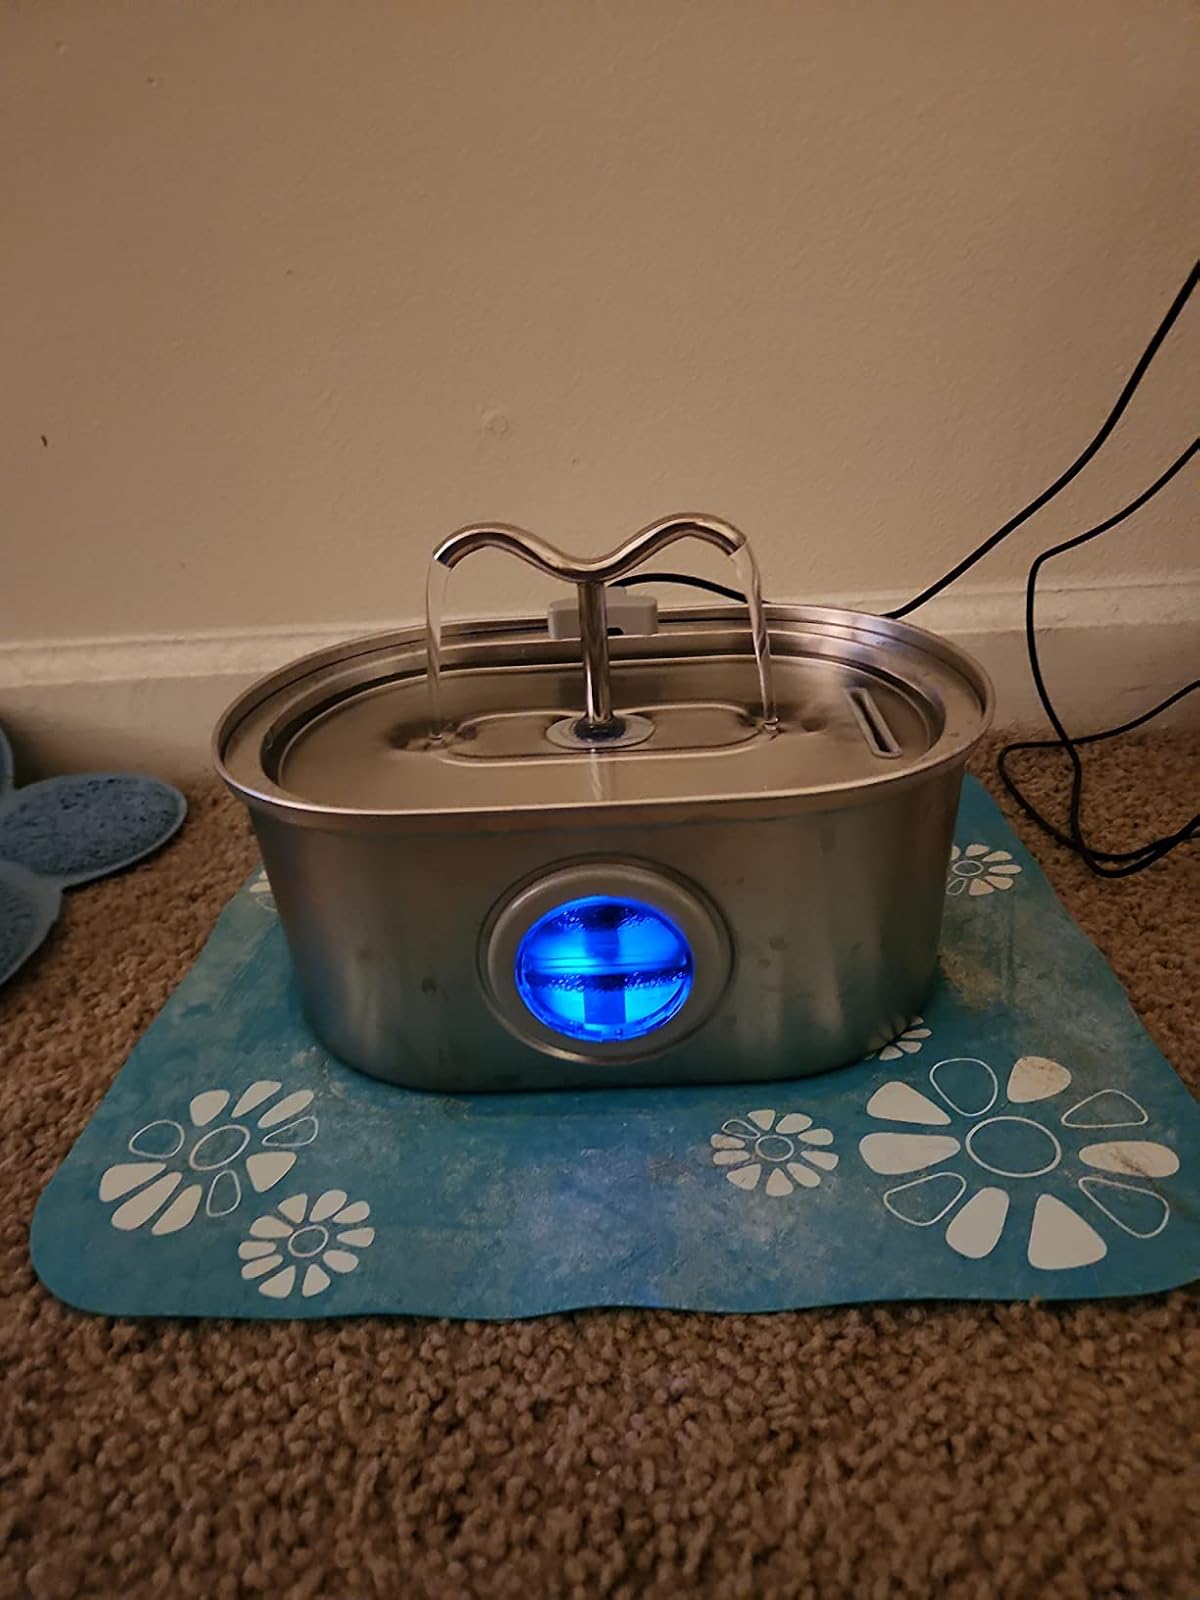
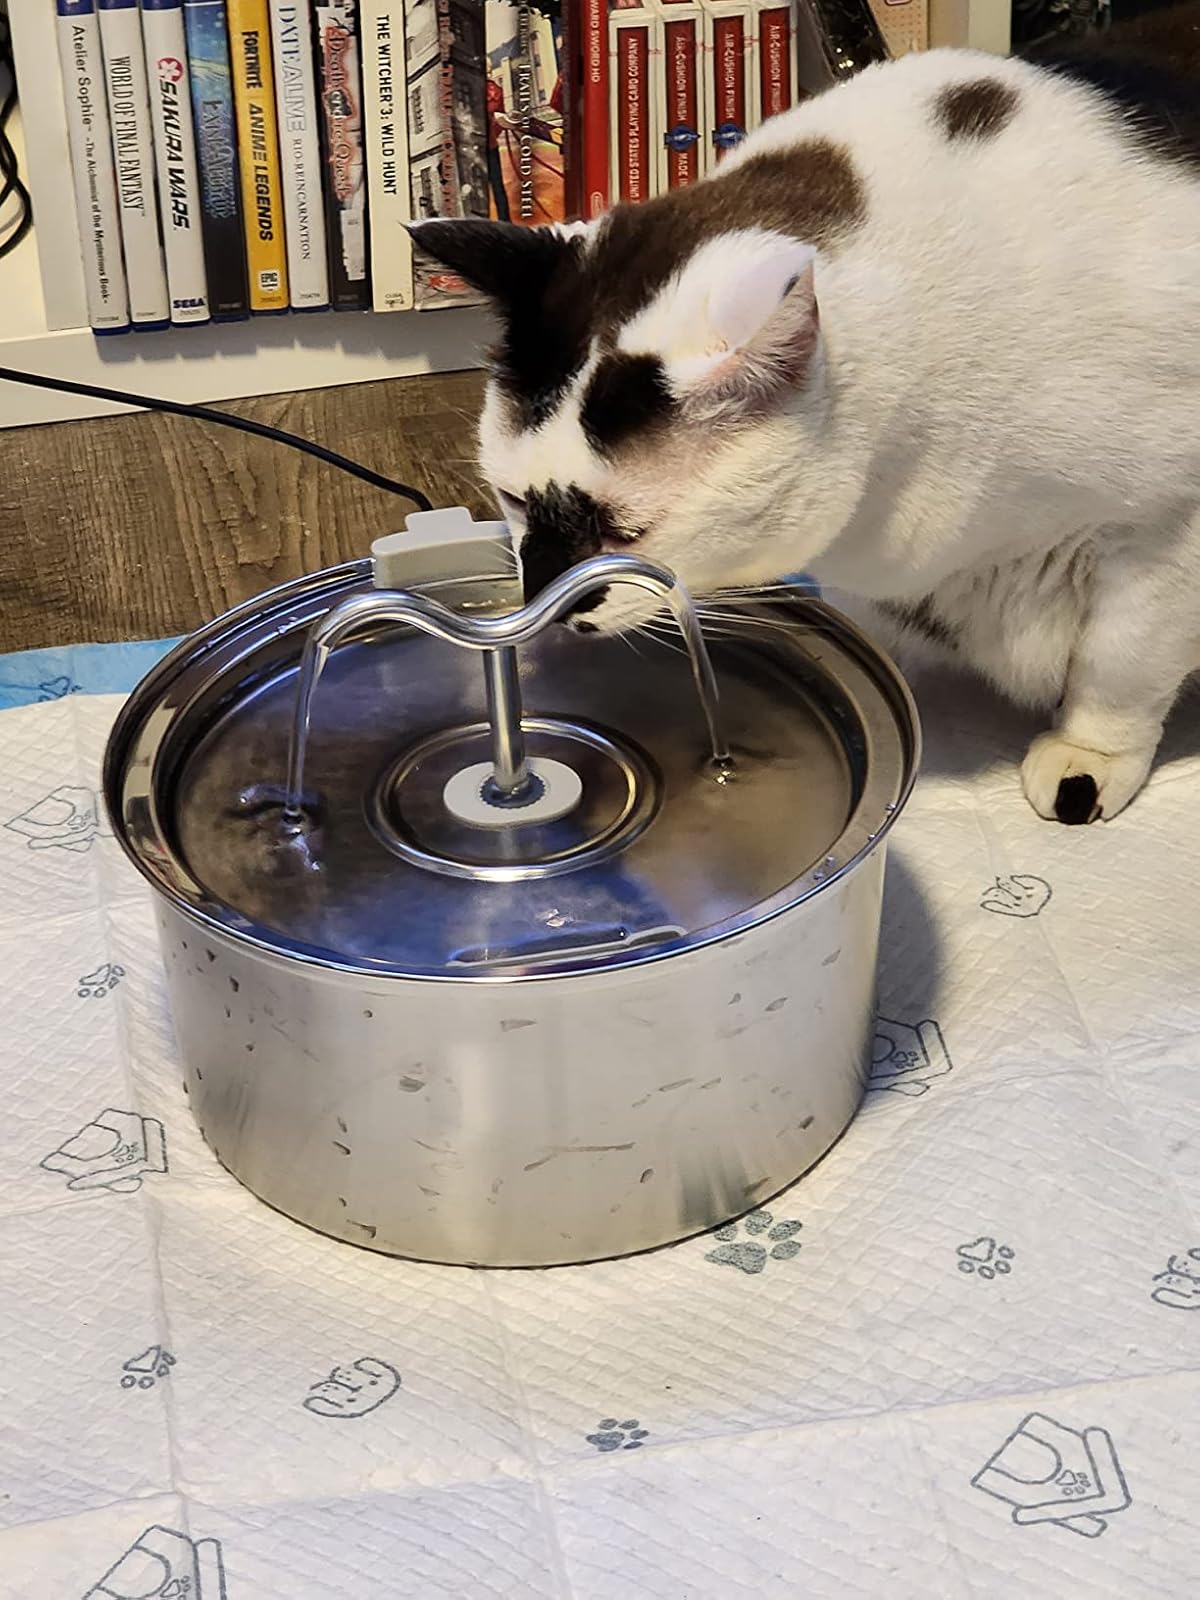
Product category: items_bowl
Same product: no